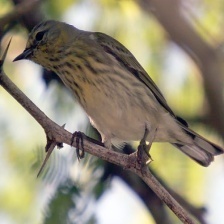
Species: CAPE MAY WARBLER
Scientific name: SETOPHAGA TIGRINA